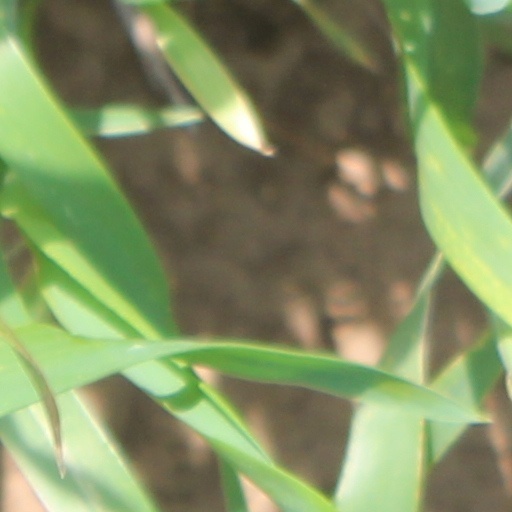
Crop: wheat